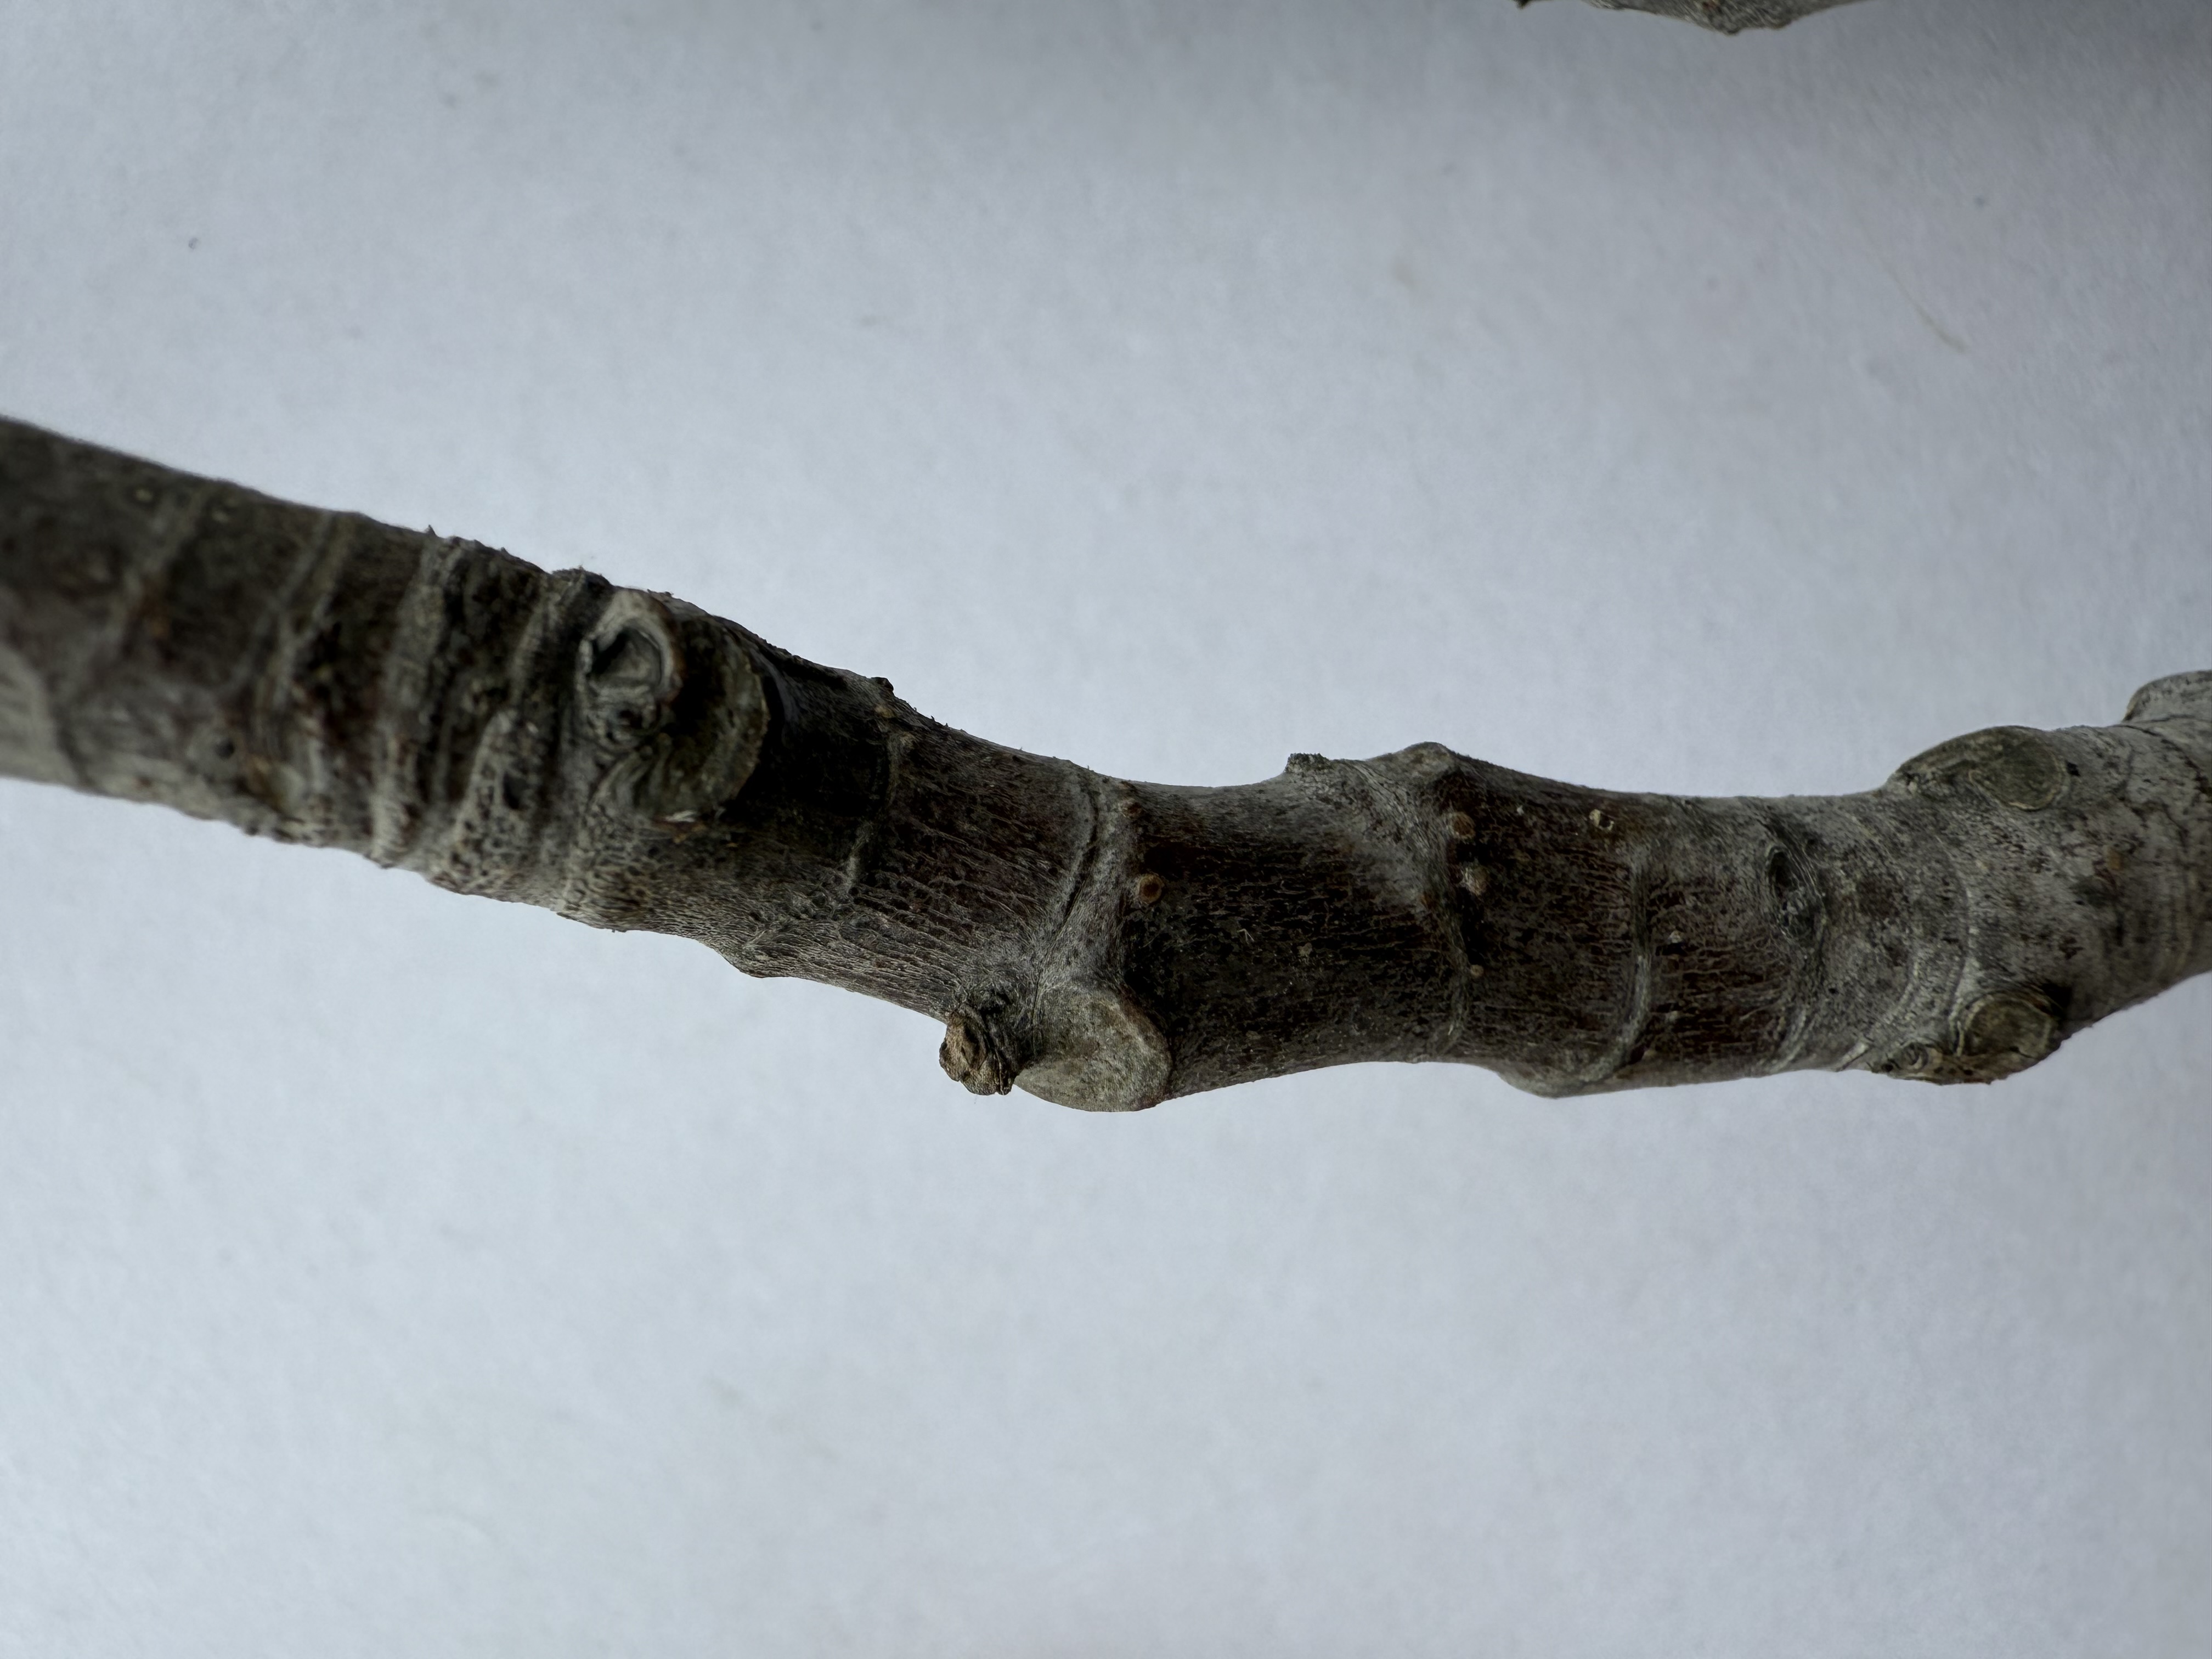
Variety: Patlican Fig